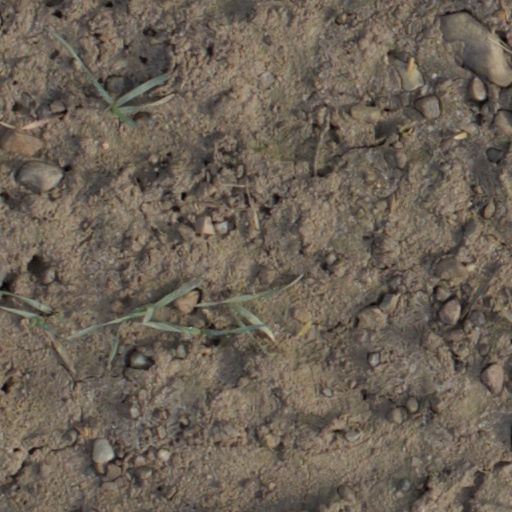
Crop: wheat